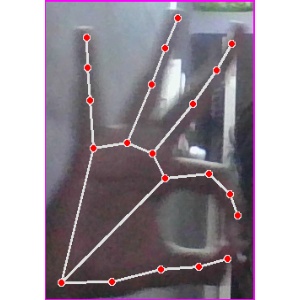
अक्षर: ण